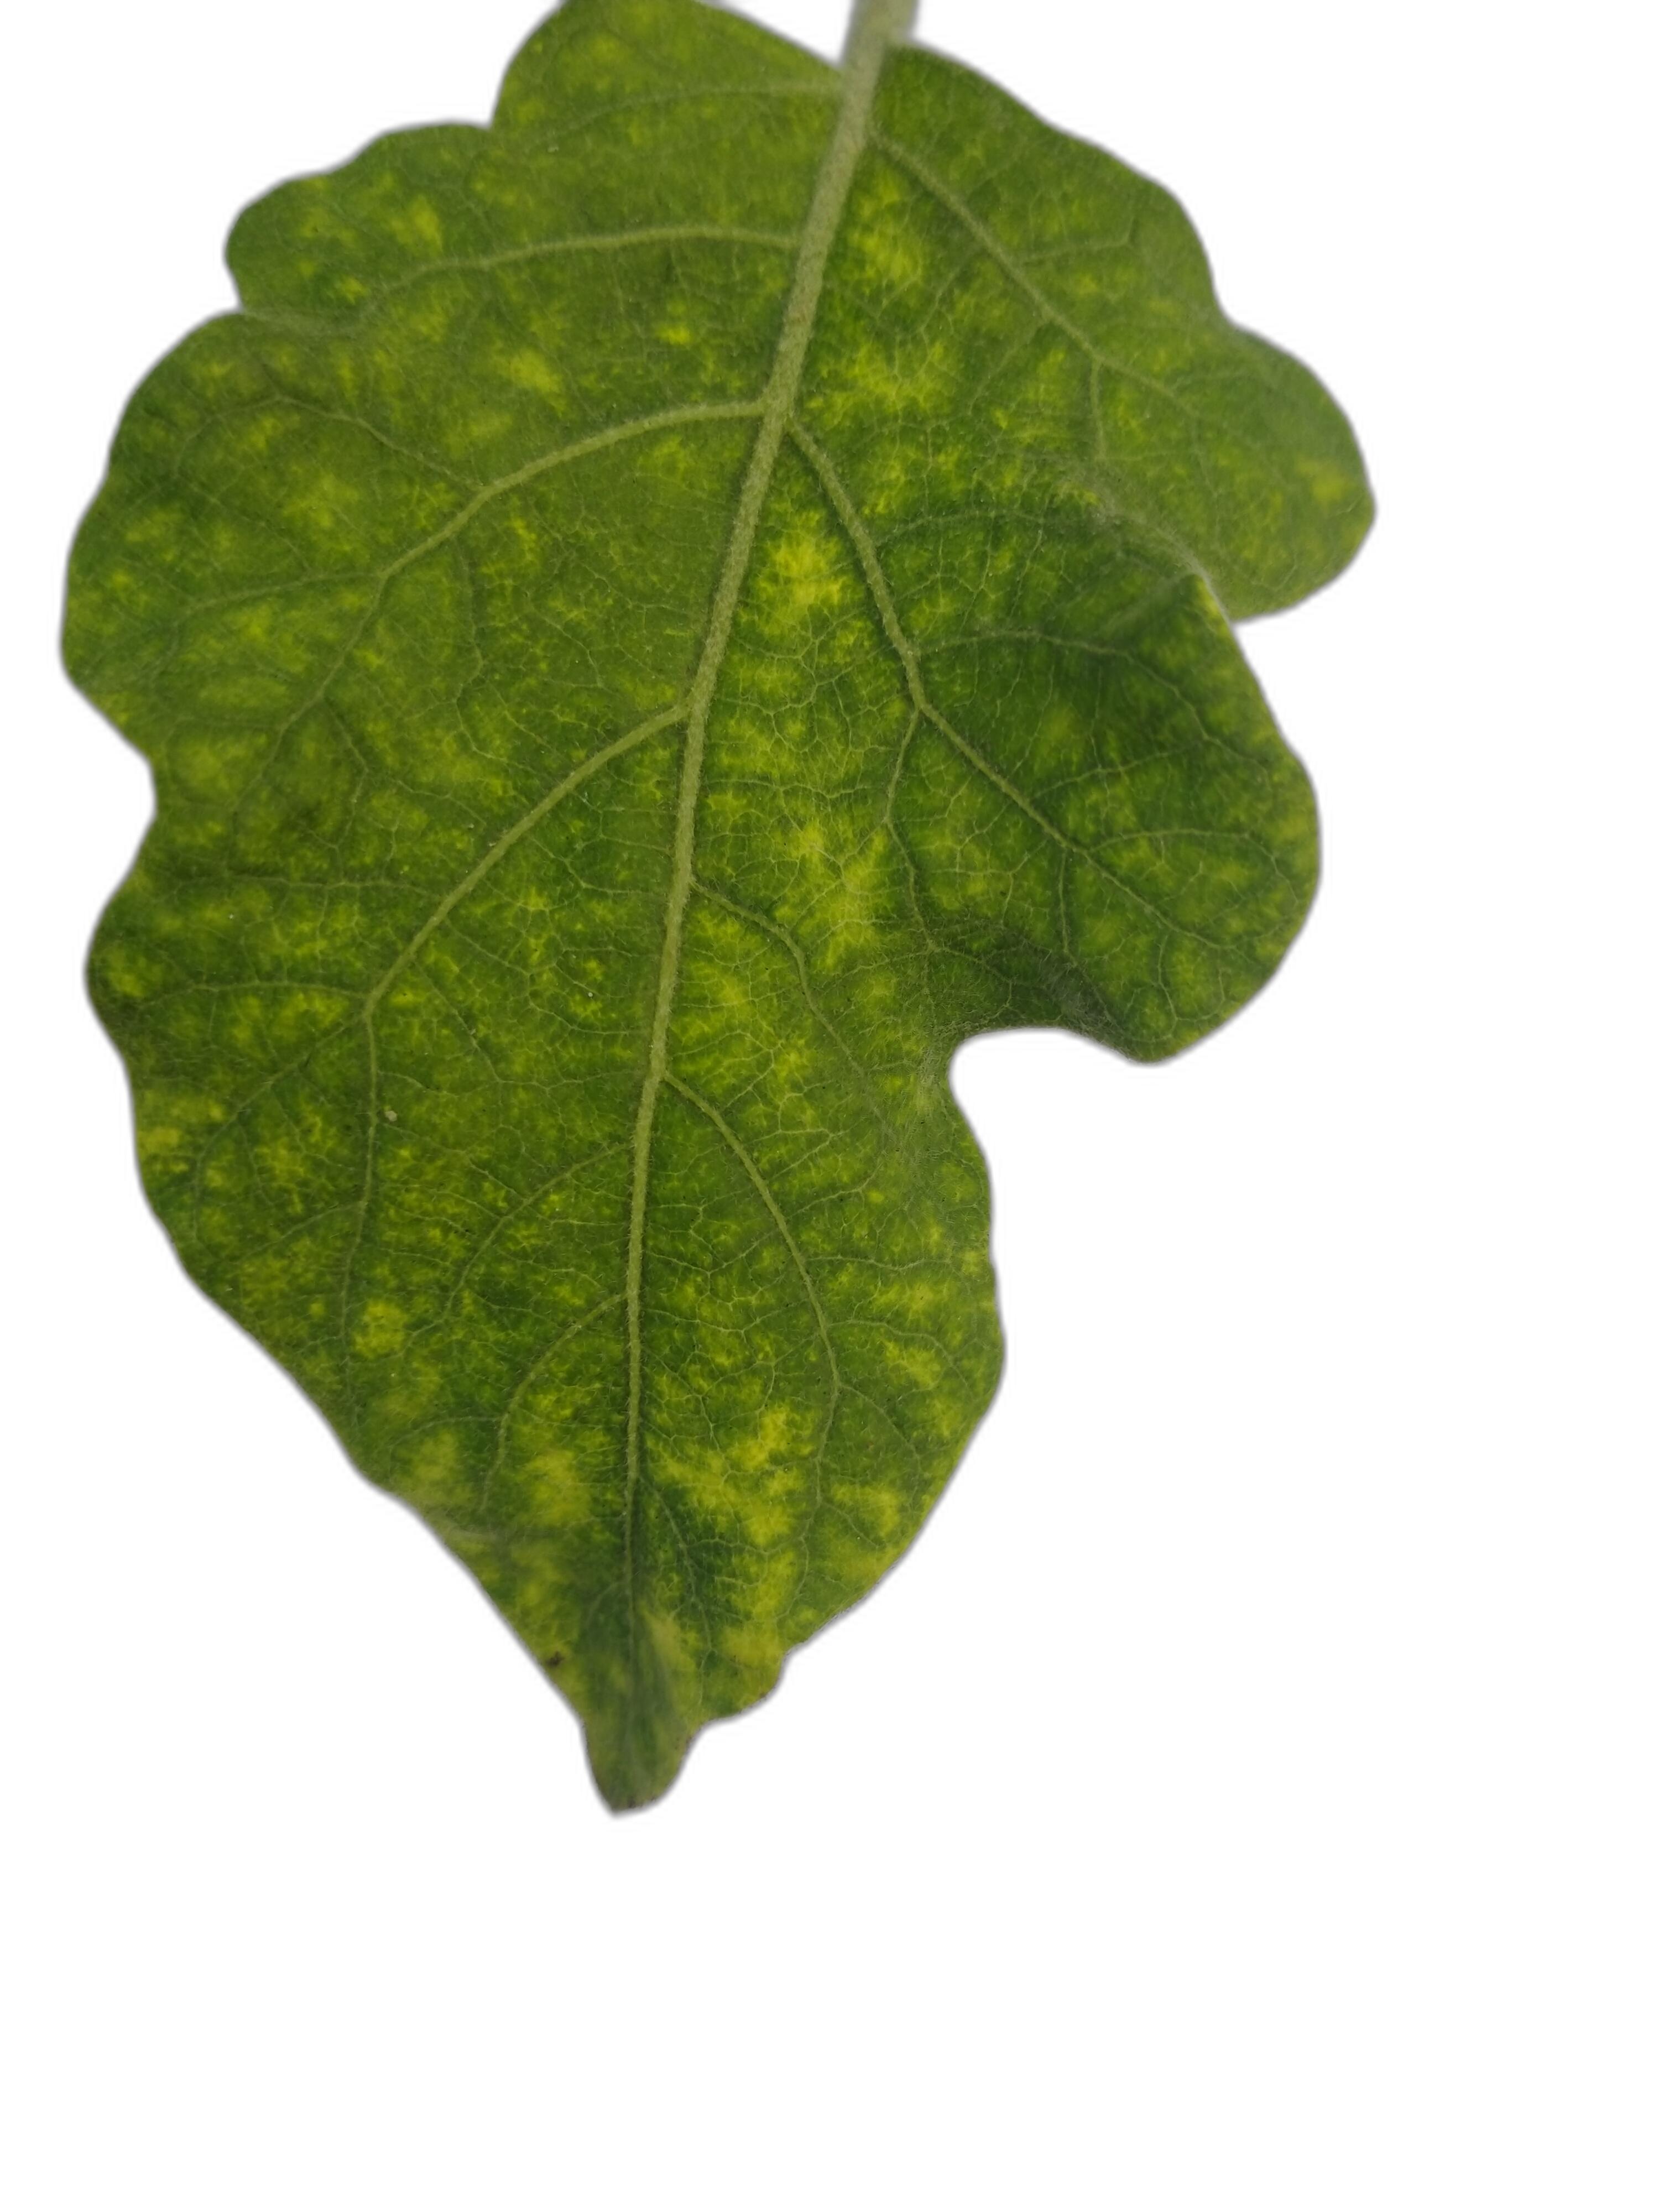
Label: Mosaic Virus Disease